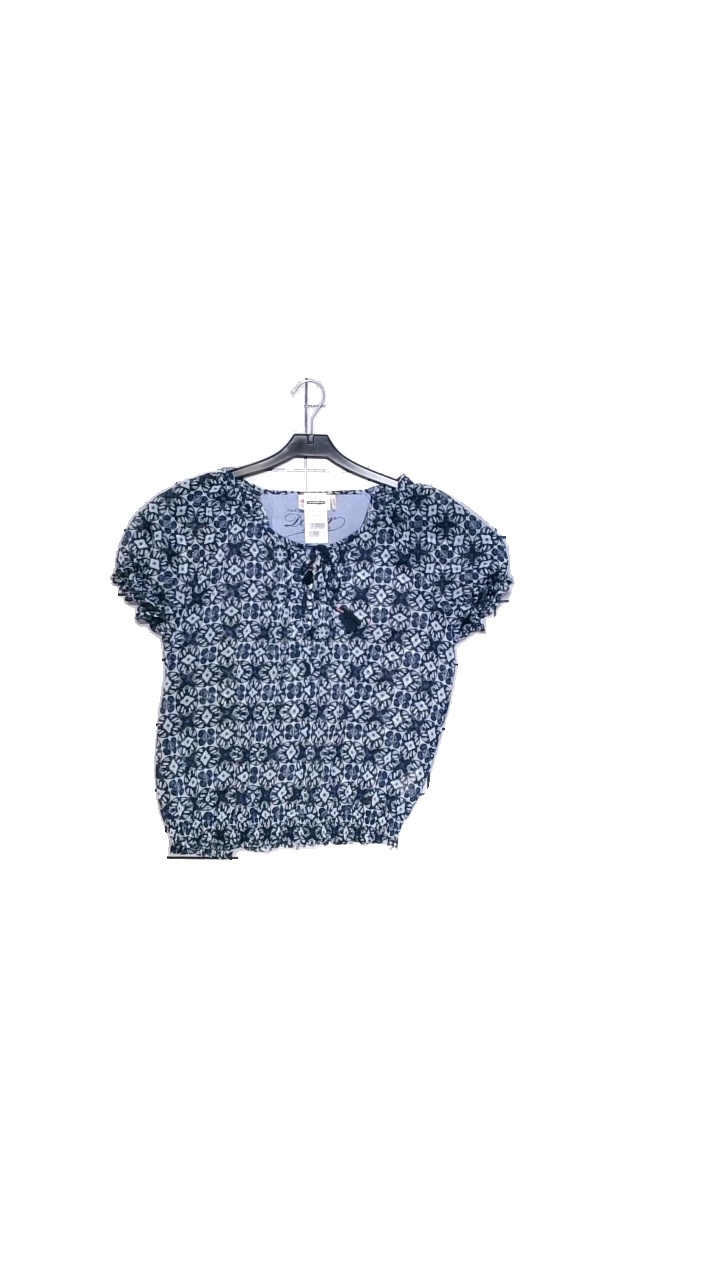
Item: Blouse (Ladies)
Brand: Dobber
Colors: White, Blue, Multicolor
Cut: Loose, C-collar
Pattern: Geometric print
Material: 100% polyester
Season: Summer
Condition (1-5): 5
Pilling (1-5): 5
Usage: Reuse
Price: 50-100